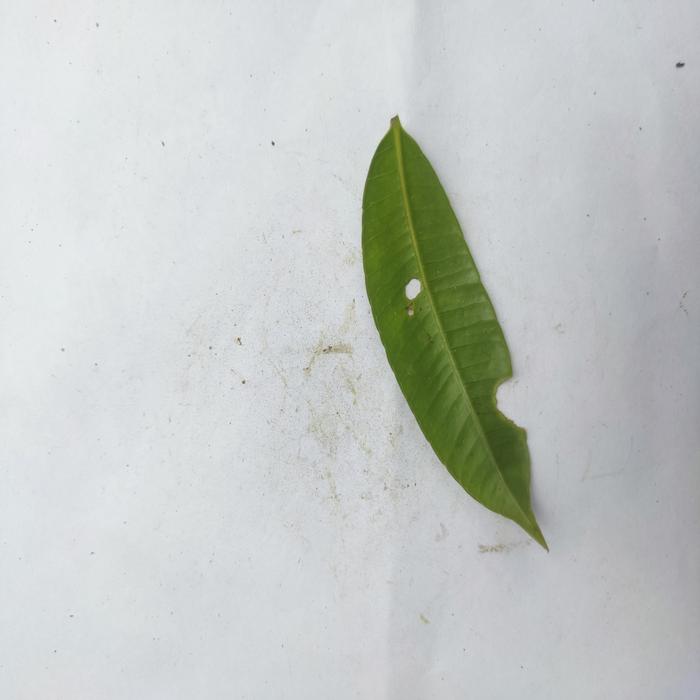
Crop: Hog Plum
Leaf condition: Anthracnose